Herman Tuvesson

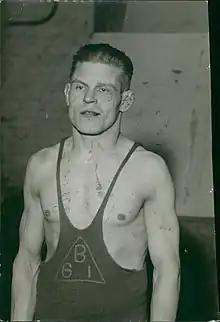

Herman Tuvesson (21 October 1902 – 2 February 1995) was a Swedish wrestler. He competed at the 1932 Summer Olympics and the 1936 Summer Olympics.